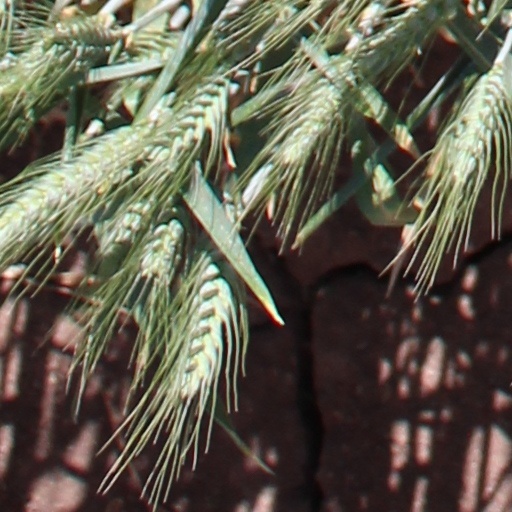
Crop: wheat